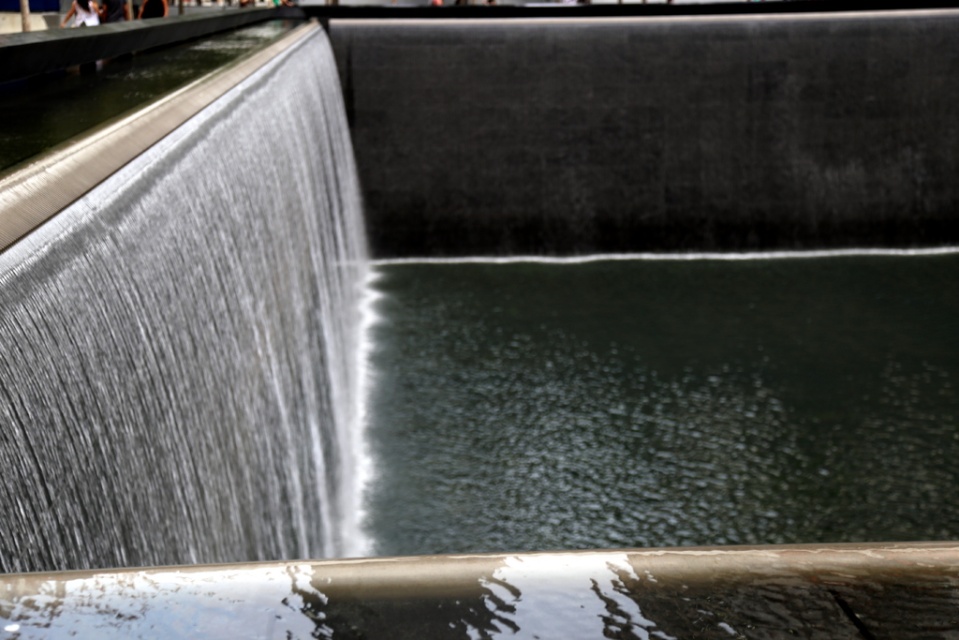
Question: Considering the relative positions of green reflective water at center and white cotton shirt at upper left in the image provided, where is green reflective water at center located with respect to white cotton shirt at upper left? (A) above (B) below
Answer: B